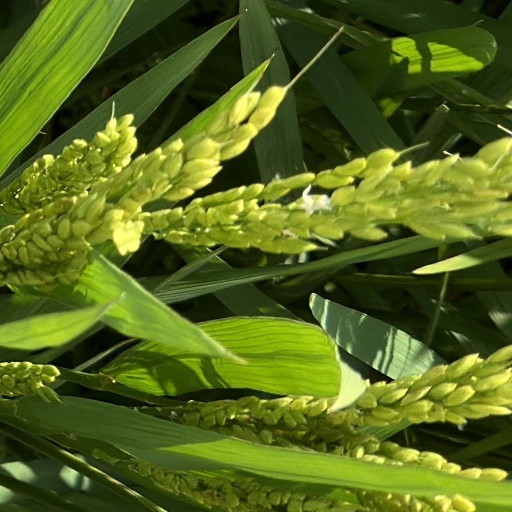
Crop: rice